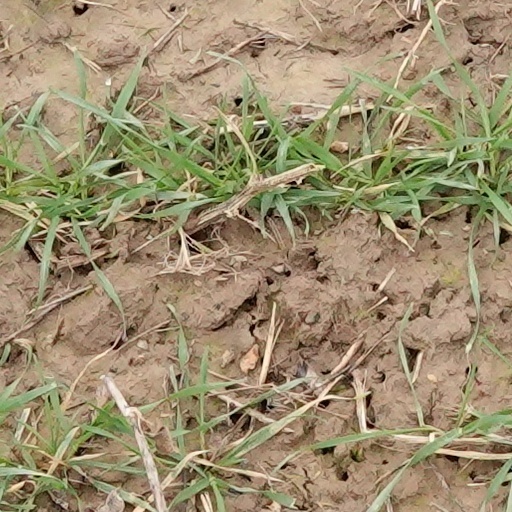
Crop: wheat